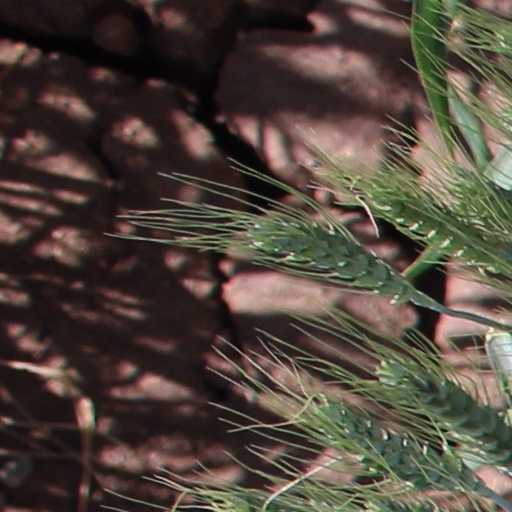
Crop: wheat